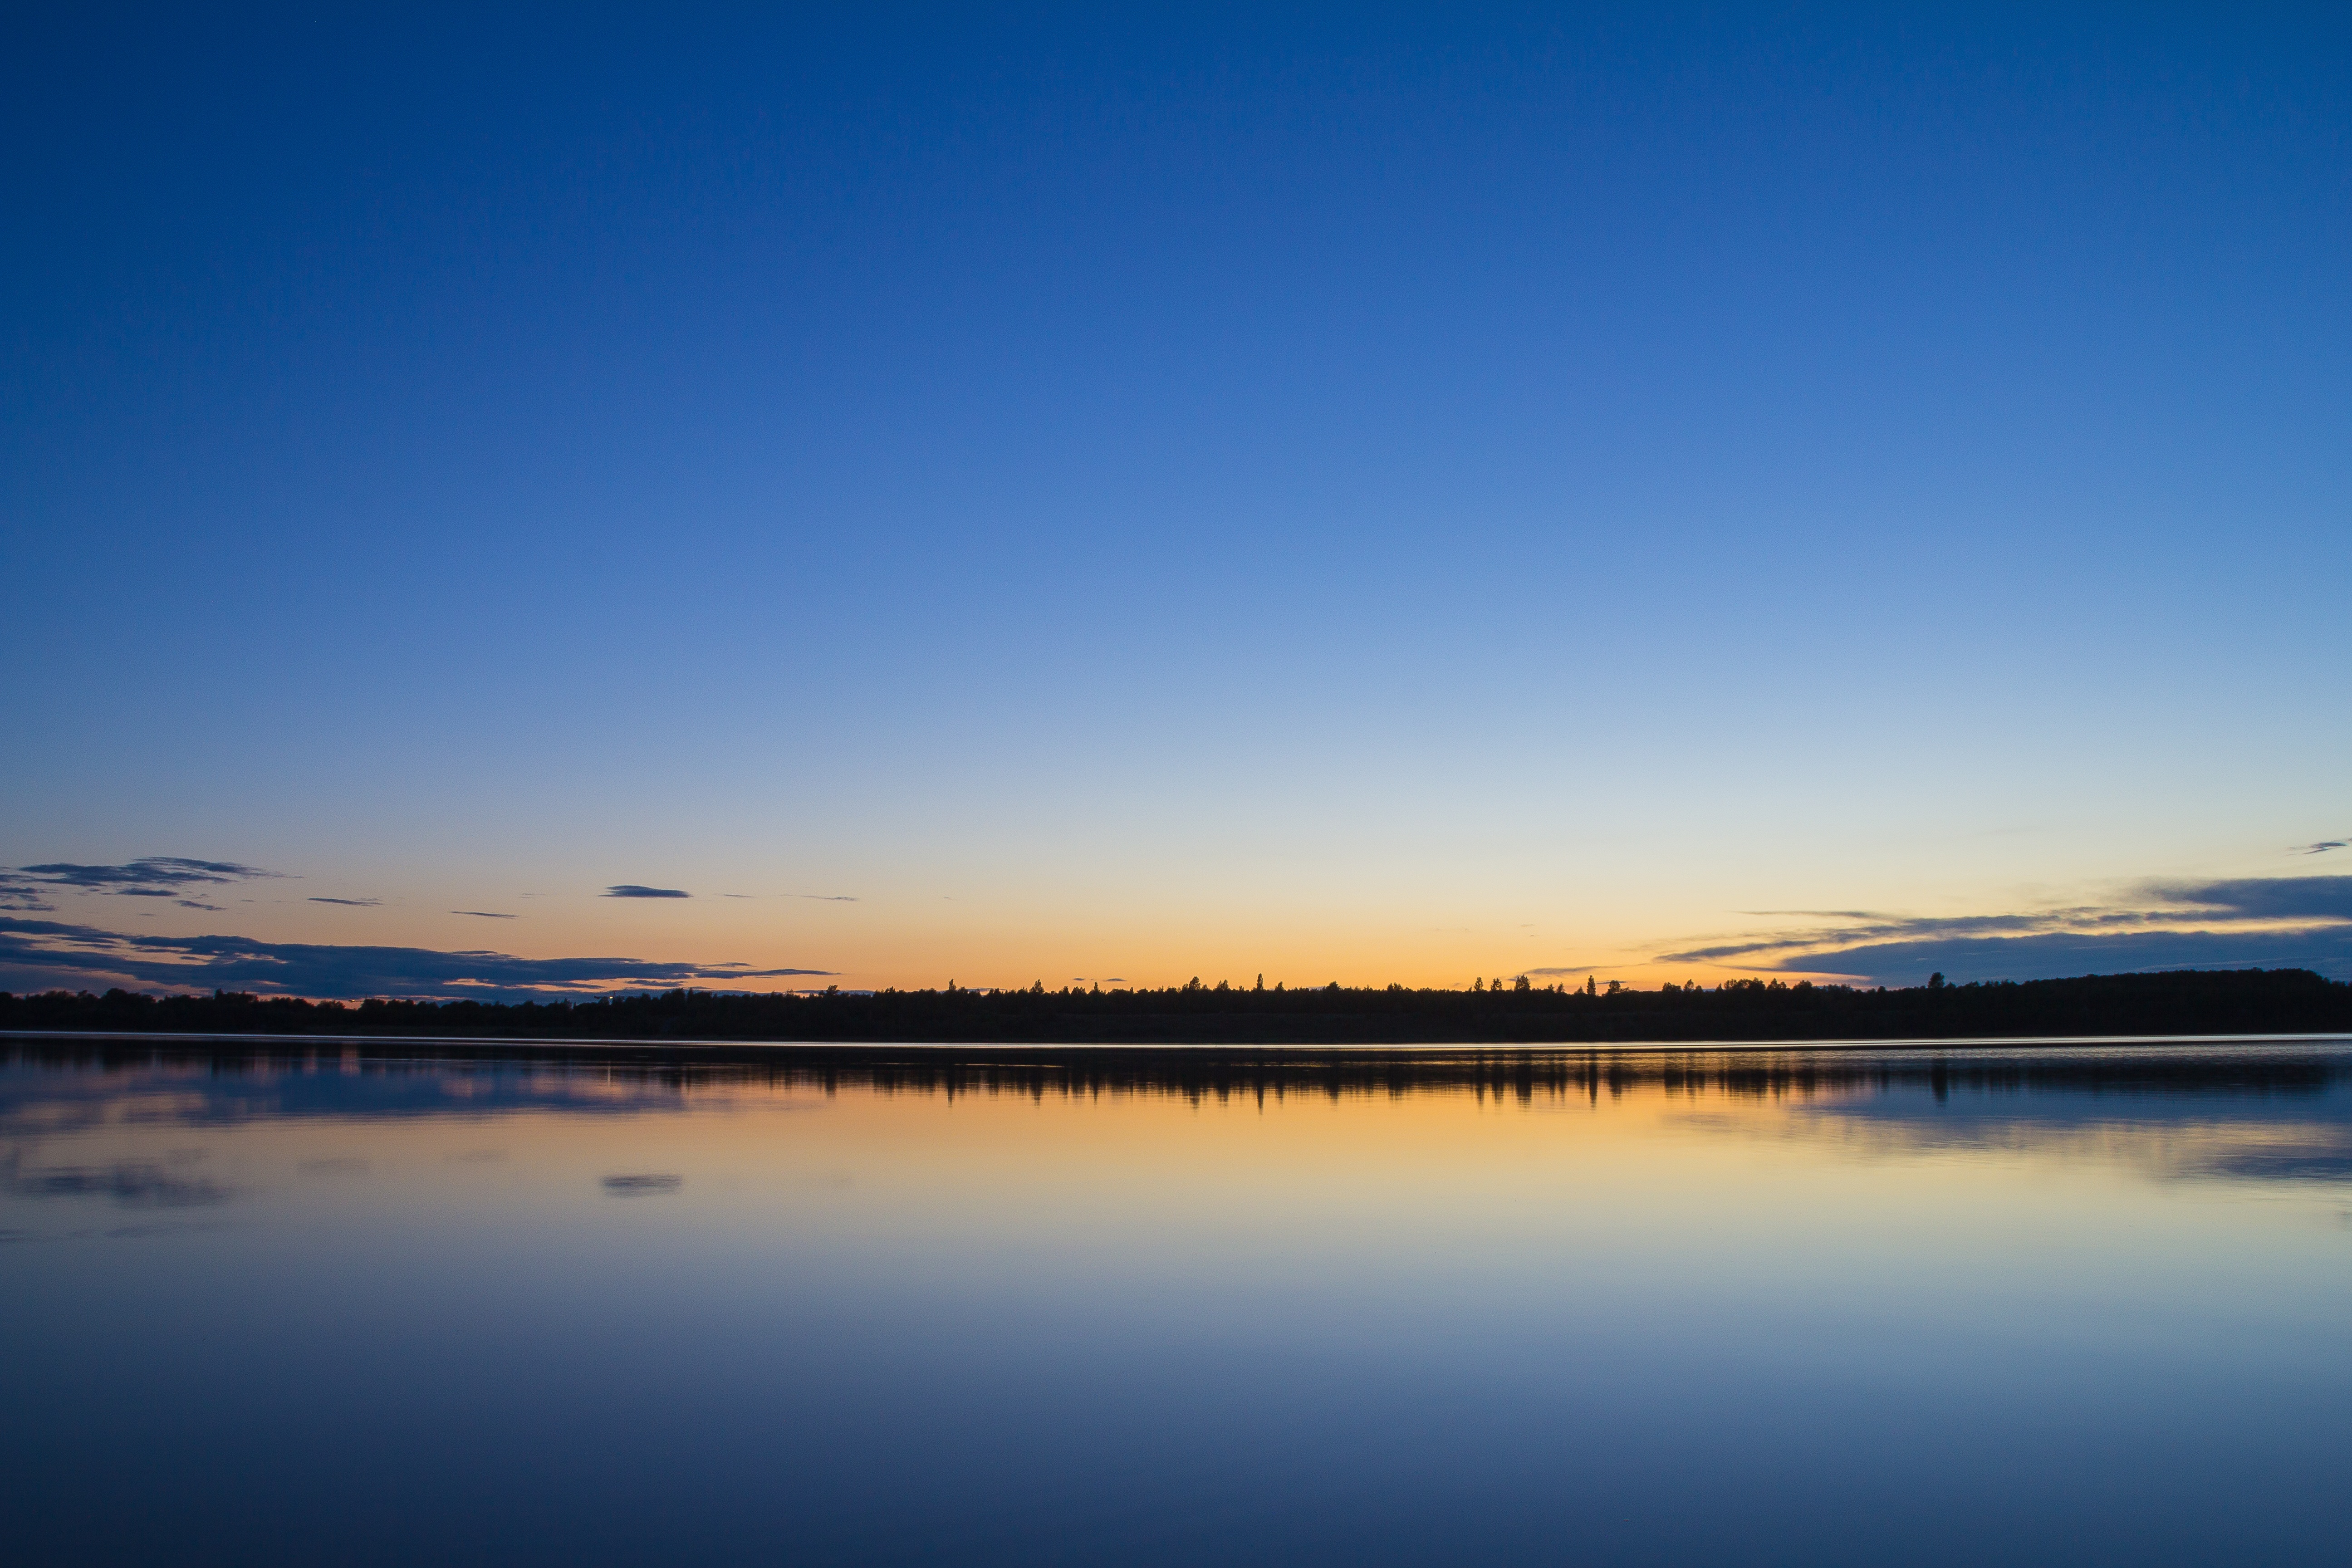
beach, landscape, sea, coast, water, nature, ocean, horizon, cloud, sky, sunrise, sunset, sunlight, morning, lake, dawn, atmosphere, panorama, summer, dusk, evening, reflection, bay, blue, reservoir, body of water, blue sky, bank, leipzig, mood, loch, sea view, mirroring, afterglow, most beach, to see, schladitzer bay